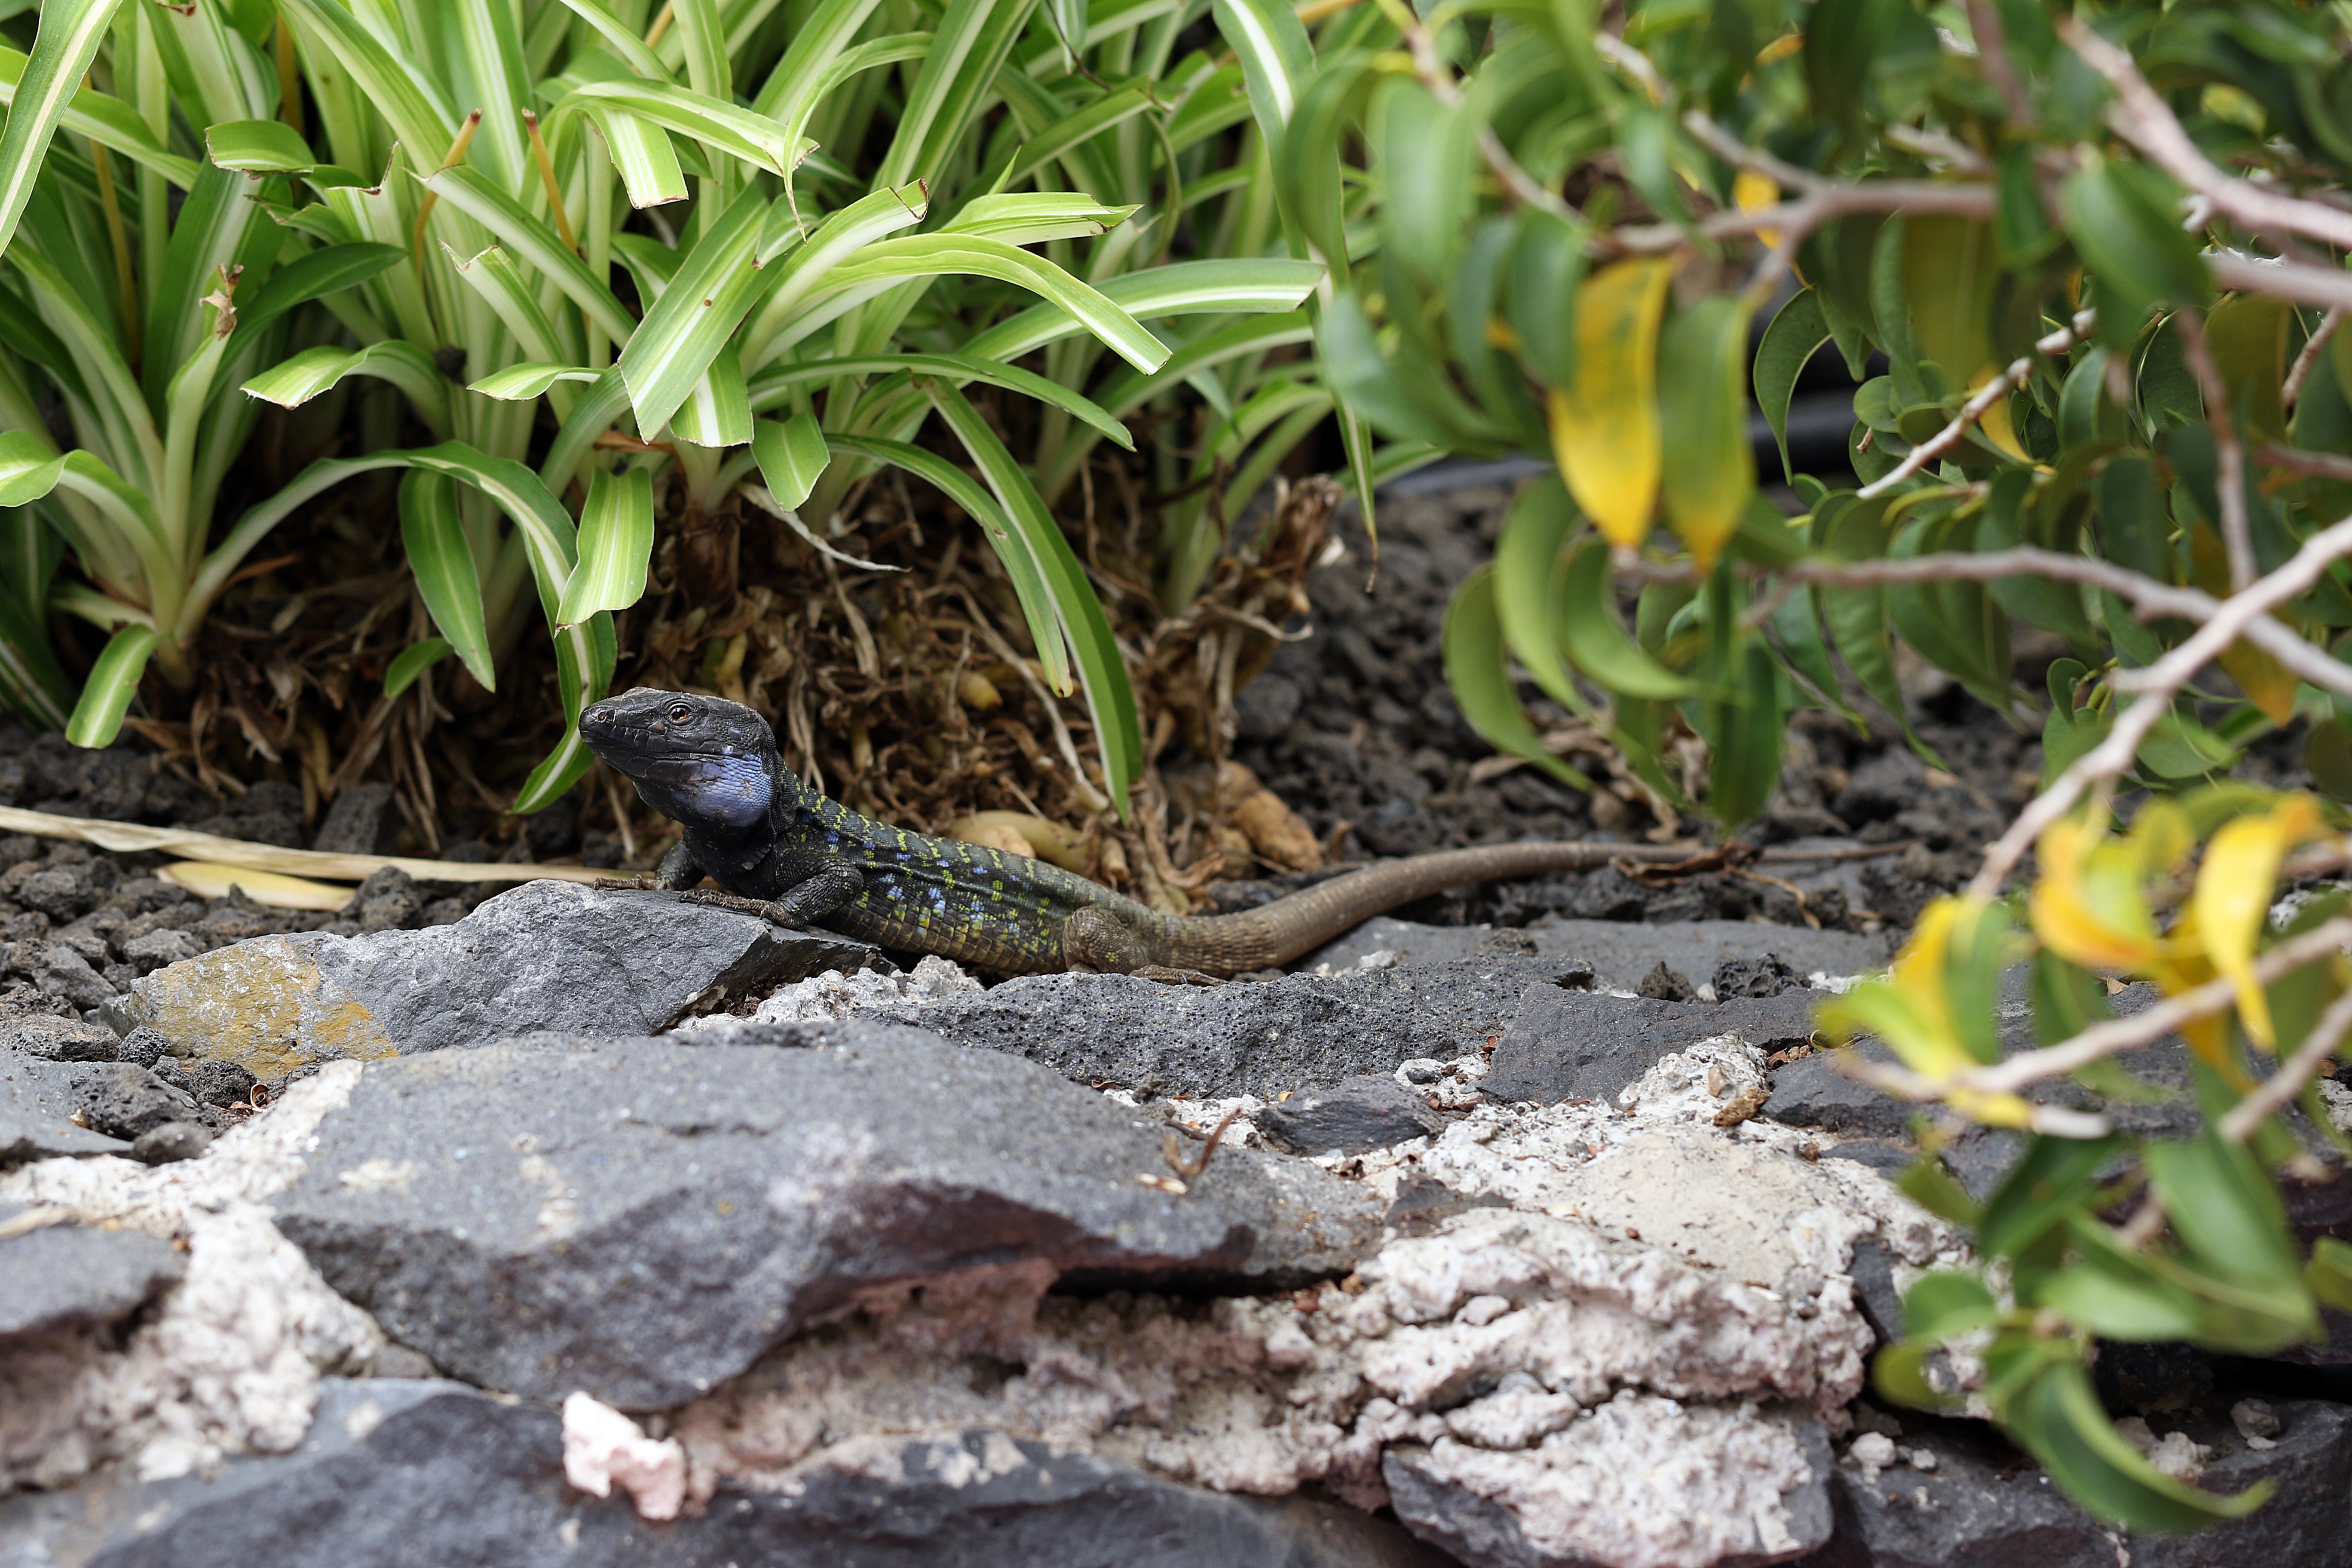
nature, grass, plant, lawn, flower, stone, wildlife, green, soil, blue, amphibian, garden, flora, fauna, rocks, spain, holidays, branches, tenerife, the lizard, gad, kanaryjka niebieskoplama